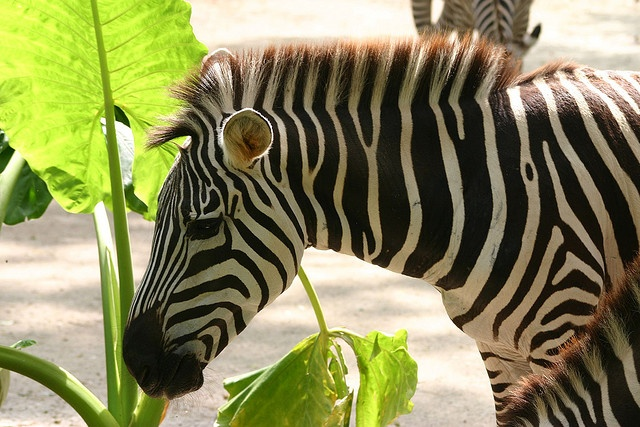
A black and white zebra by some leaves.
a zebra standing next to a plant with bright green leaves on it
A zebra is putting its nose in a leafy plant.
a close up of a zebra near a plant
A picture of a zebras head next to a broad leaf plant.